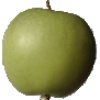
Label: Apple Granny Smith 1